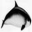
Label: whale